Comparison of birth control methods

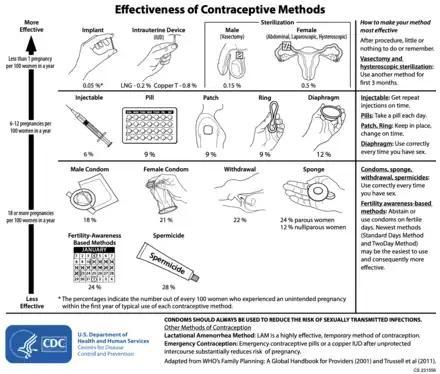
Effectiveness of contraceptive methods with respect to birth control. Only condoms are useful to prevent sexually transmitted infections.

There are many methods of birth control (or contraception) that vary in requirements, side effects, and effectiveness. As the technology, education, and awareness about contraception has evolved, new contraception methods have been theorized and put in application. Although no method of birth control is ideal for every user, some methods remain more effective, affordable or intrusive than others. Outlined here are the different types of barrier methods, hormonal methods, various methods including spermicides, emergency contraceptives, and surgical methods and a comparison between them.